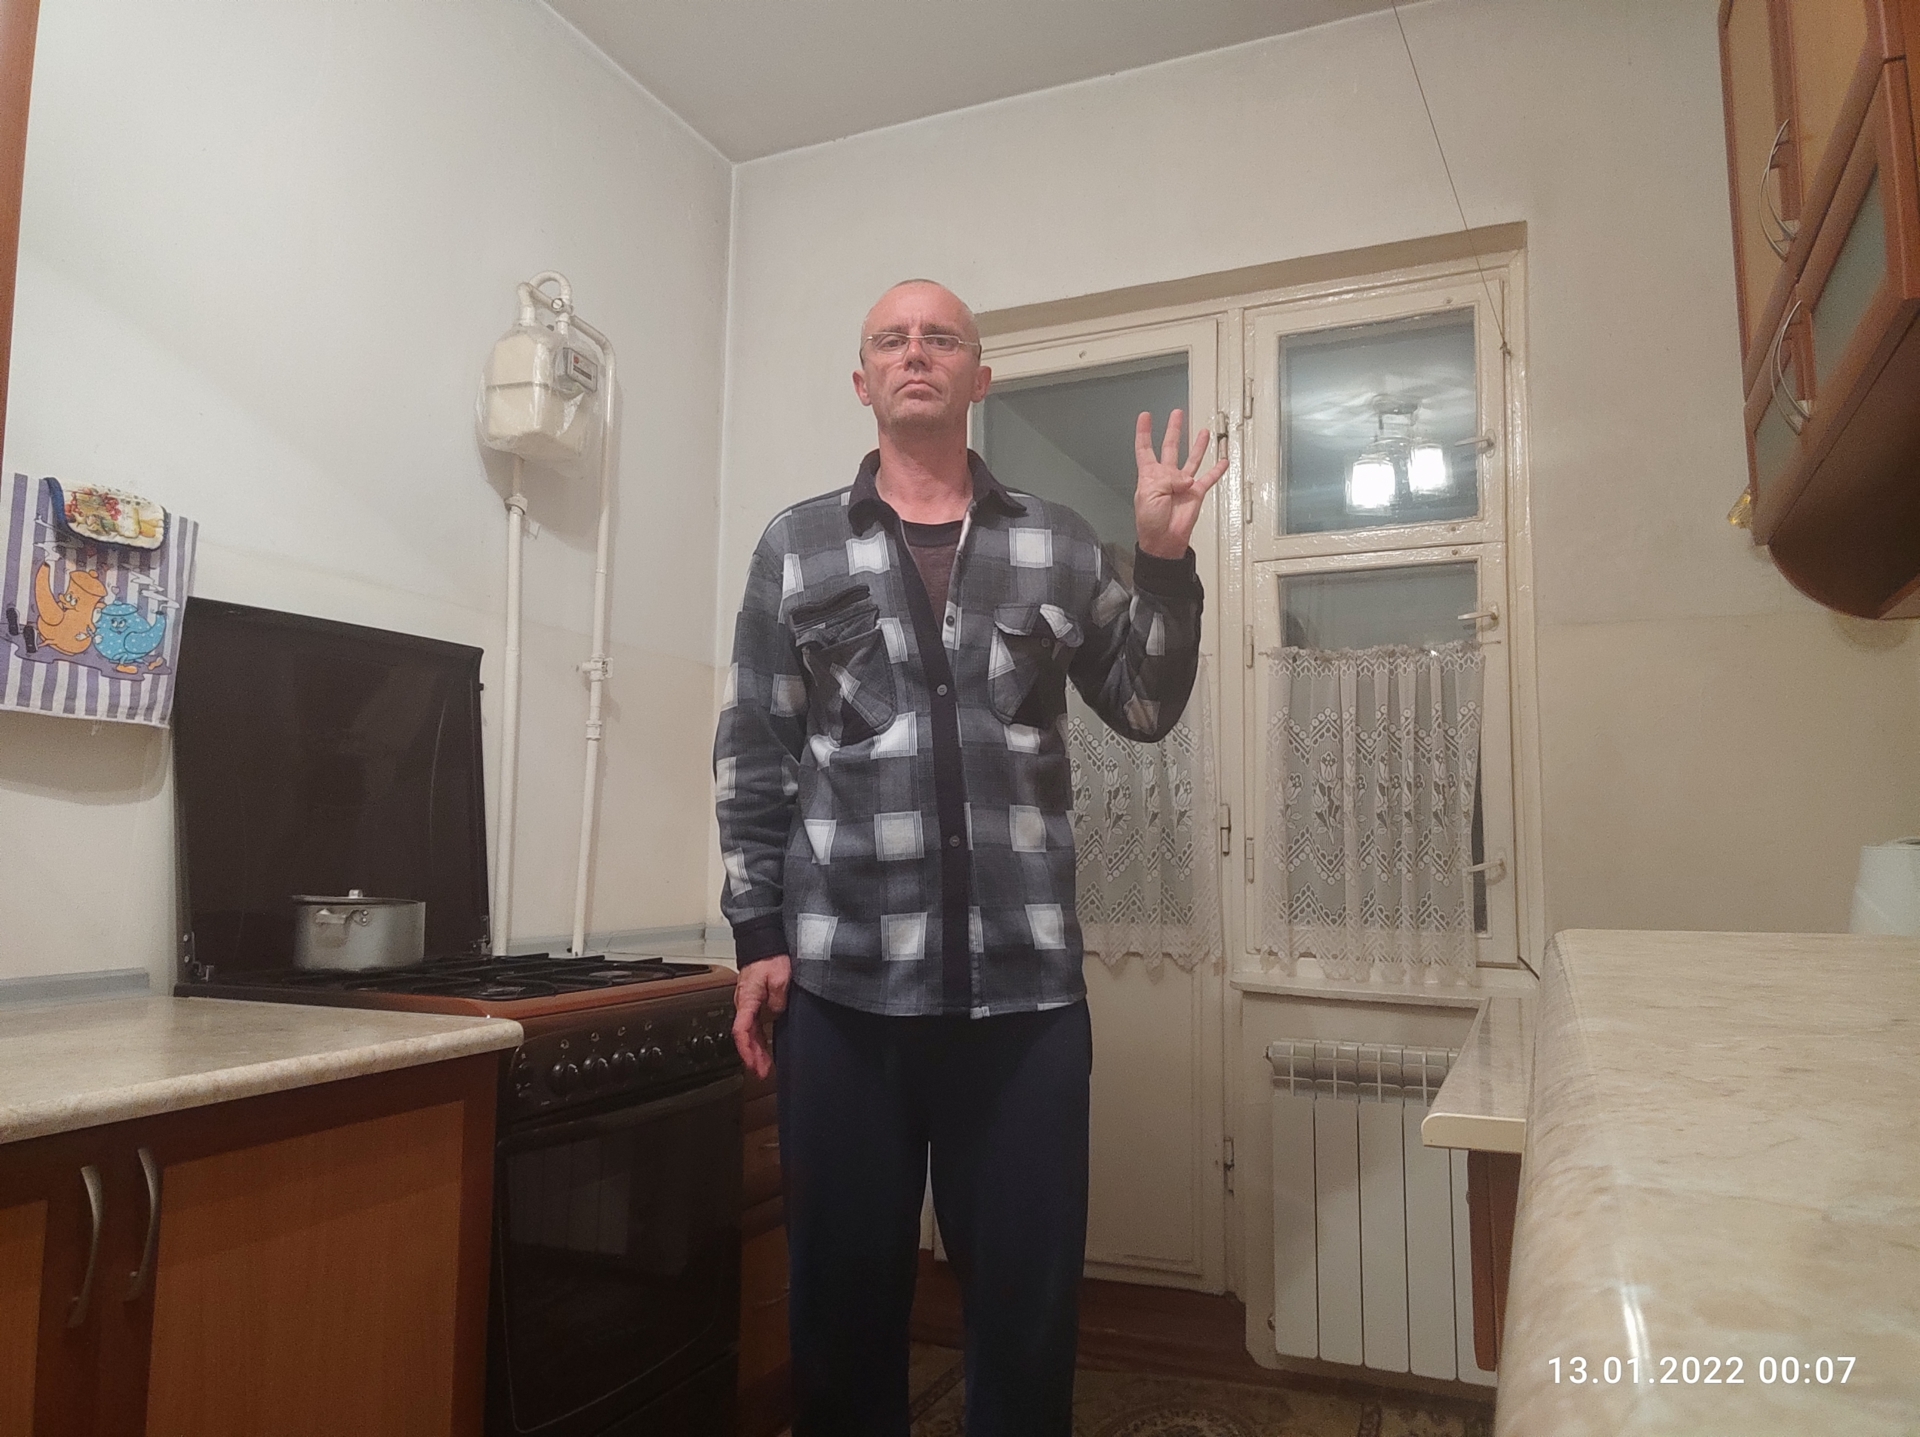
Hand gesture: four